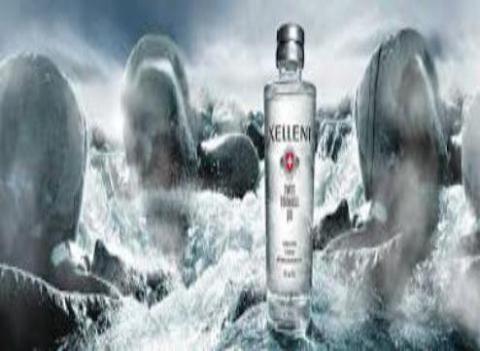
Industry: Necessities